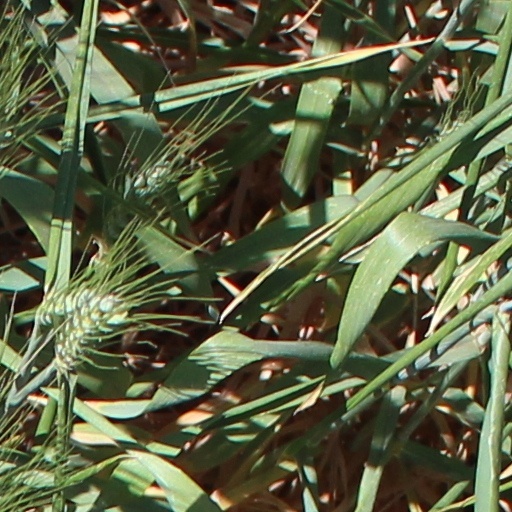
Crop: wheat